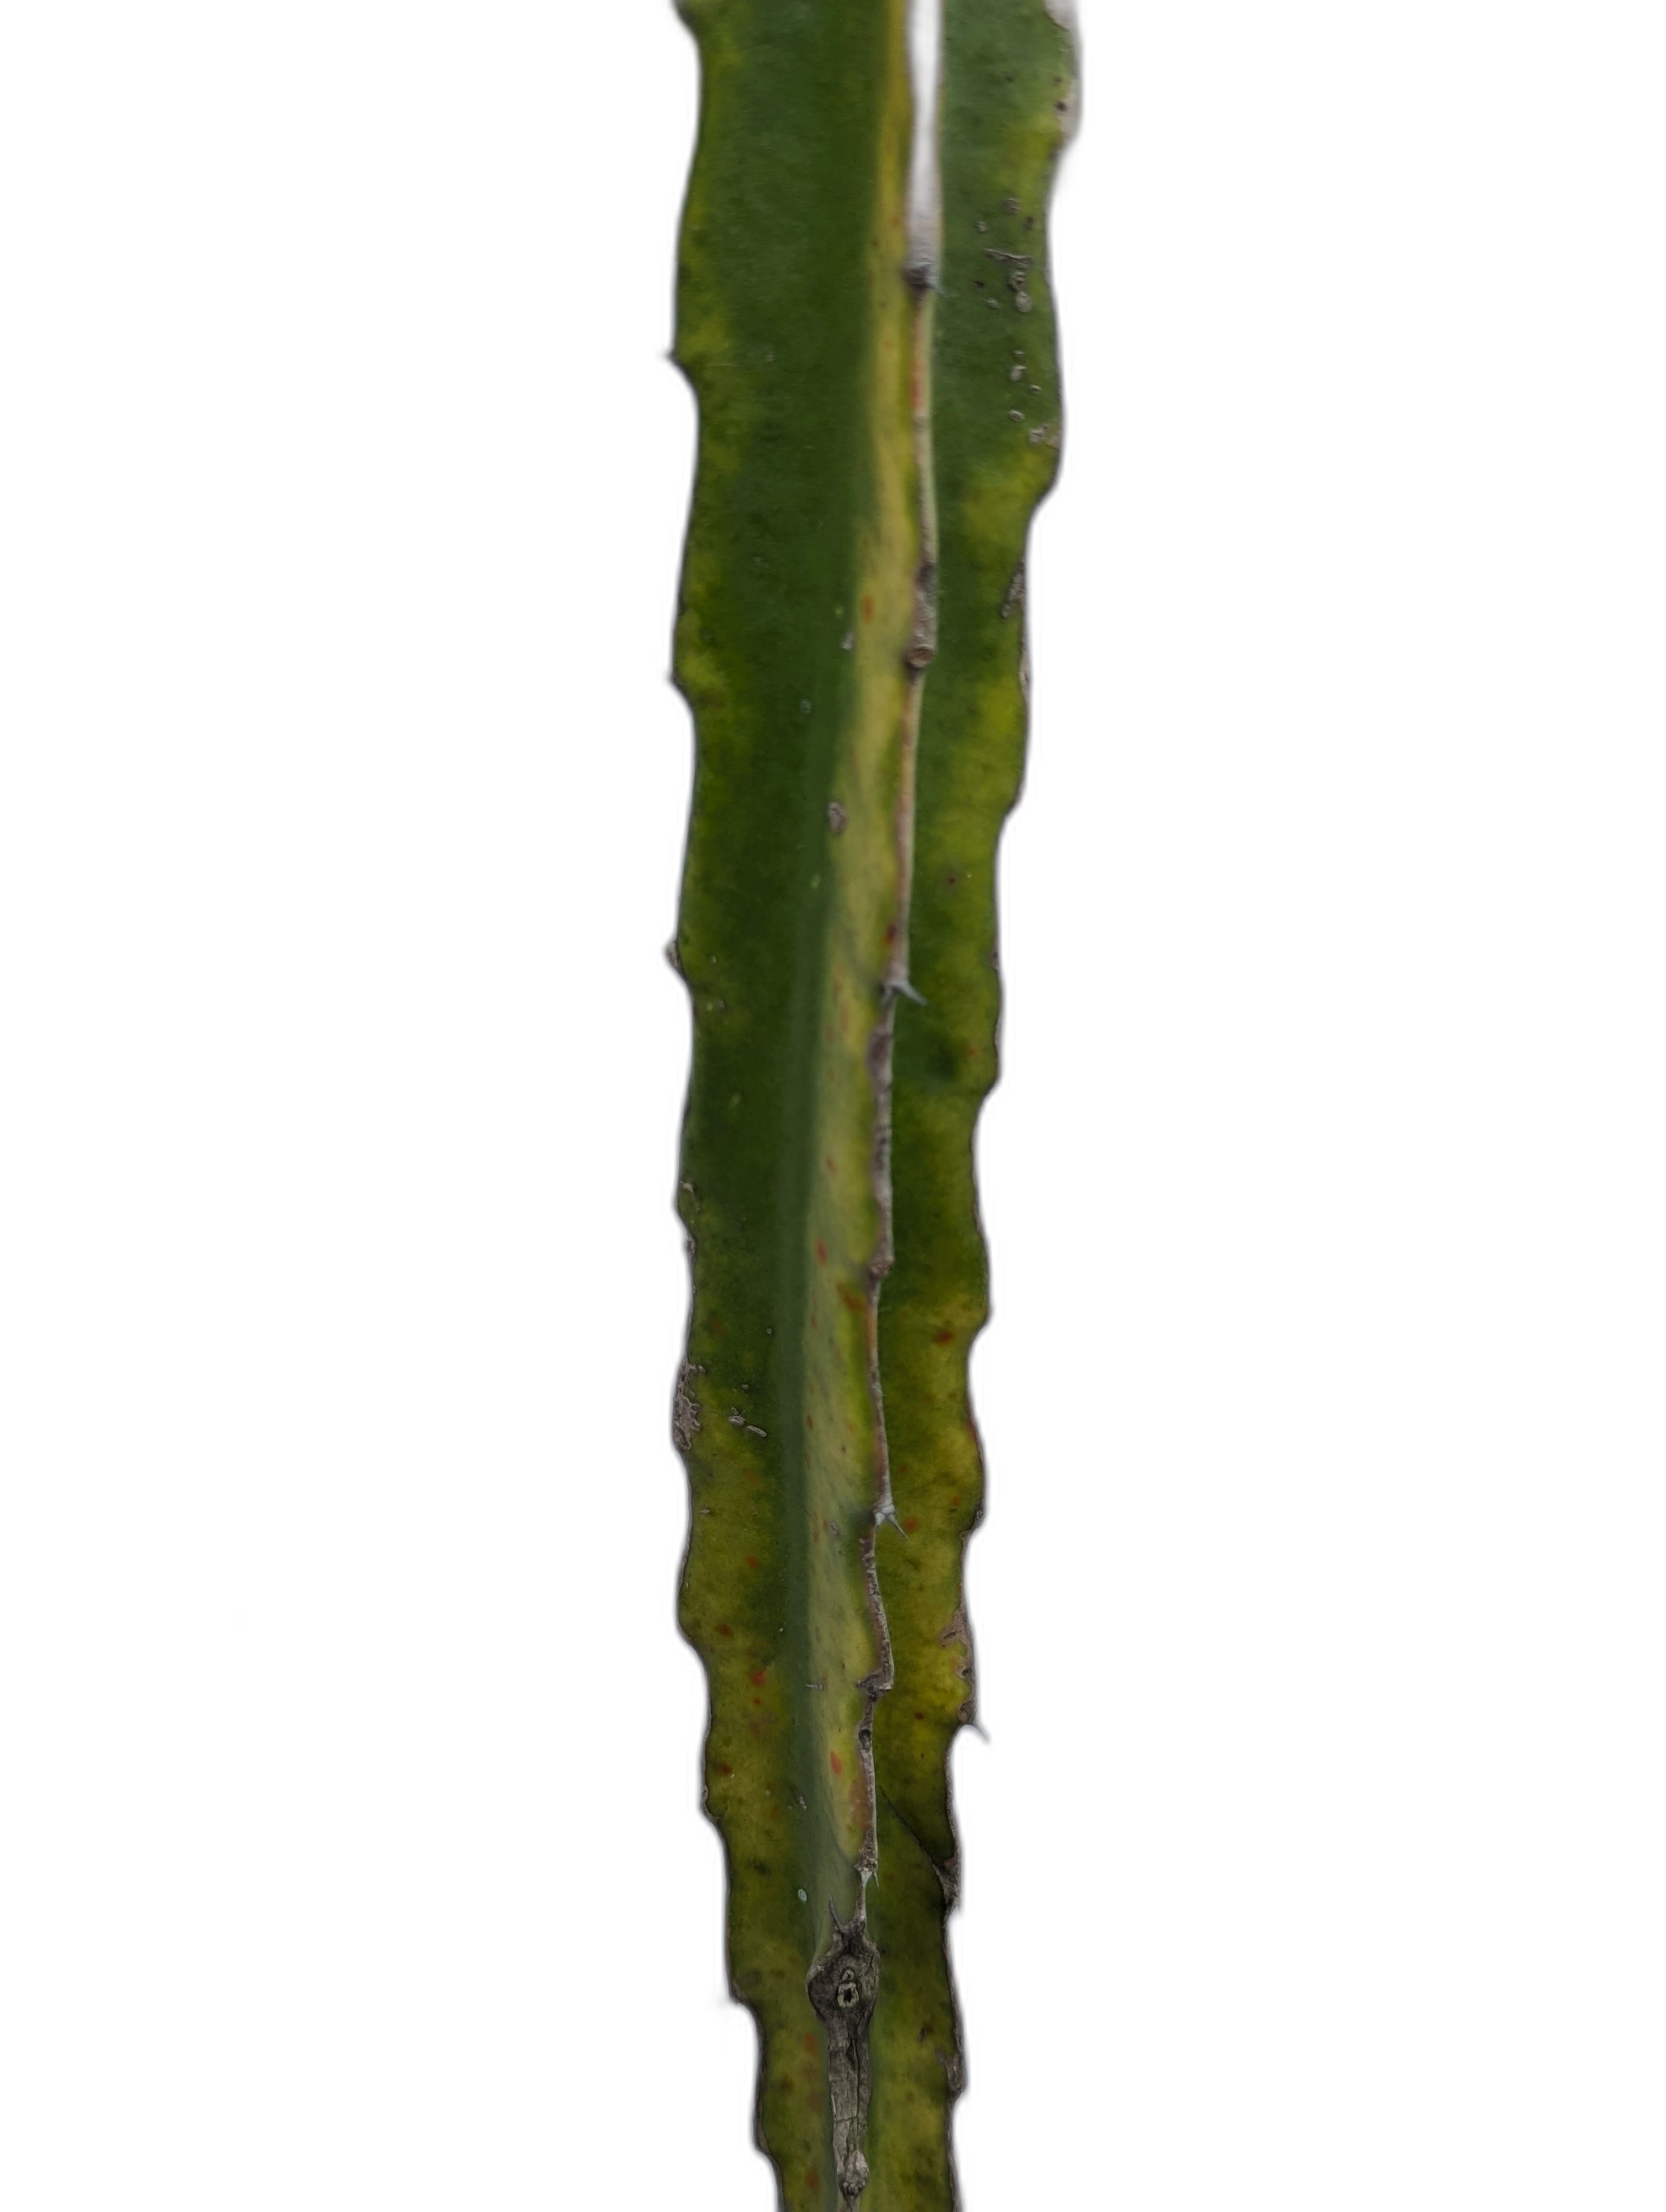
Label: Good leaf